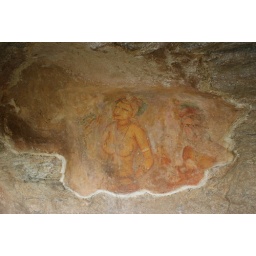
Sigirya. The lion rock in the ancient cities